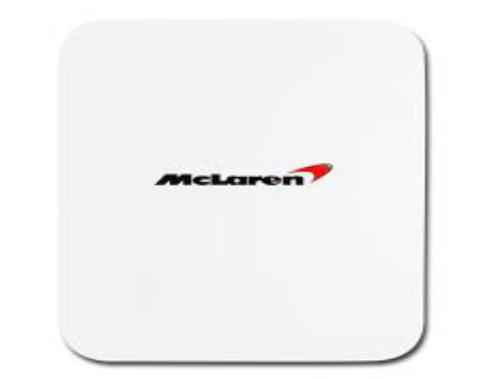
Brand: mclaren
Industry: Transportation